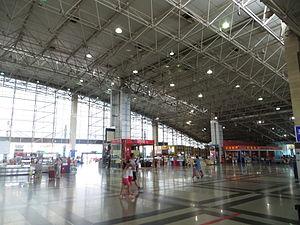
L'aéroport international de Guilin Liangjiang est un aéroport qui dessert Guilin dans la province du Guangxi en Chine. Il résulte de la reconversion d'une base militaire entre 1991 et 1996. Il a accueilli 5 875 327 passagers en 2013.